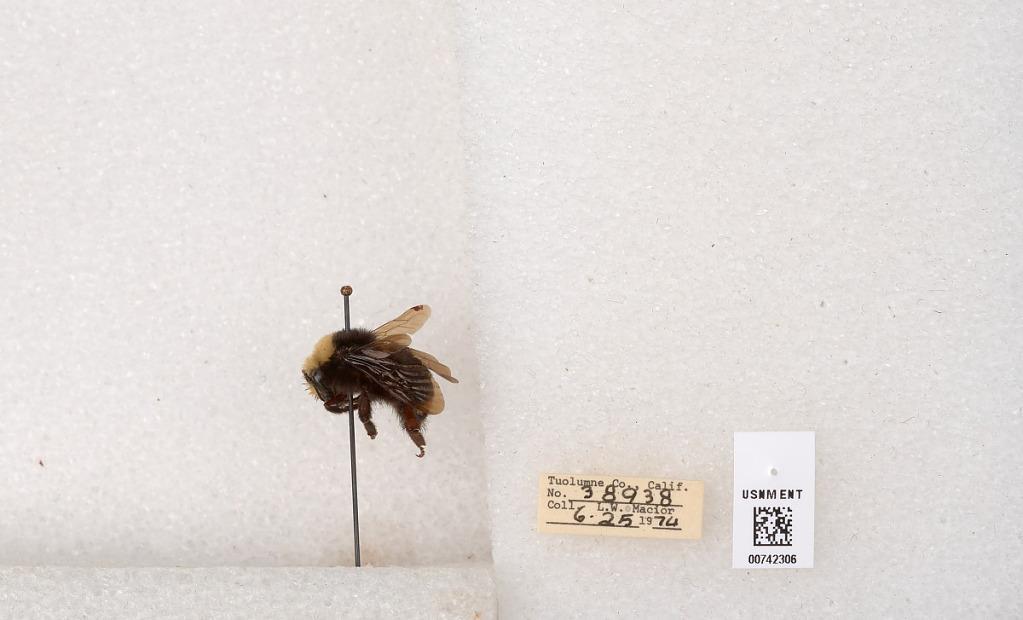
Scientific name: Bombus (Pyrobombus) vosnesenskii Radoszkowski
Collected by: L. Macior
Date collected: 1974-6-25
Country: United States
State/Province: California
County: Tuolumne
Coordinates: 38.0276, -119.955